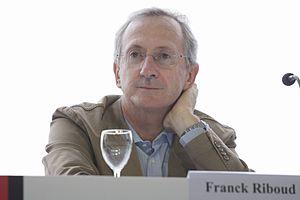
Le Football Croix-de-Savoie 74 est un club de football français créé en 2003, né de la fusion du Football Club de Gaillard et du Football Club de Ville-la-Grand, deux clubs hauts-savoyards. En 2007, le club fusionne avec l'Olympique Thonon Chablais pour former l'Olympique Croix de Savoie 74 qui deviendra en 2009 l'Évian Thonon Gaillard Football Club.
Franck Riboud, né le 7 novembre 1955 à Lyon, est un chef d'entreprise français. Il est PDG de Danone jusqu'en 2014.
Le Thonon Évian Grand Genève Football Club est un club de football français fondé en 2007. Le club est le résultat de la fusion du Football Croix-de-Savoie 74 et de l'Olympique Thonon Chablais. D'abord dénommé Olympique Croix de Savoie 74, le club est rebaptisé « Évian Thonon Gaillard Football Club » le 1ᵉʳ juillet 2009. Le 6 décembre 2016, le tribunal de commerce de Thonon-les-Bains prononce la liquidation judiciaire du club. L'équipe sénior reprend la compétition en 2017 sous le nom « Thonon Évian Savoie FC » qui devient « Thonon Évian FC » en 2018 puis « Thonon Évian Grand Genève FC » en 2019 puisque le club féminin CSFA Ambilly a rejoint l'entité.
Danone est une multinationale alimentaire française qui a été fondée par Isaac Carasso en 1919 à Barcelone, en Espagne et dont le siège social est à Paris. L’entreprise est cotée au Euronext à la Bourse de Paris, où elle est incluse dans l’indice boursier CAC 40.